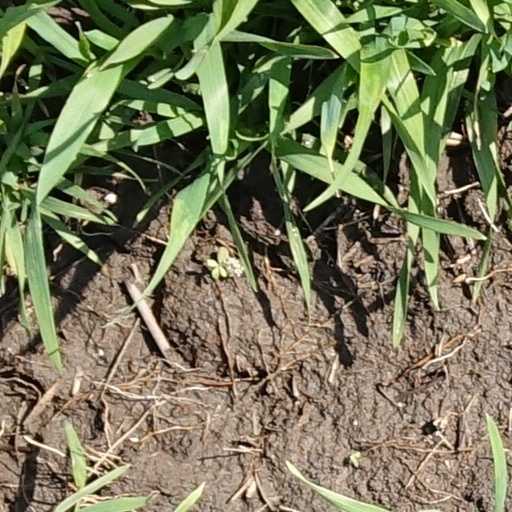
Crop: wheat